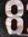
Number: 8